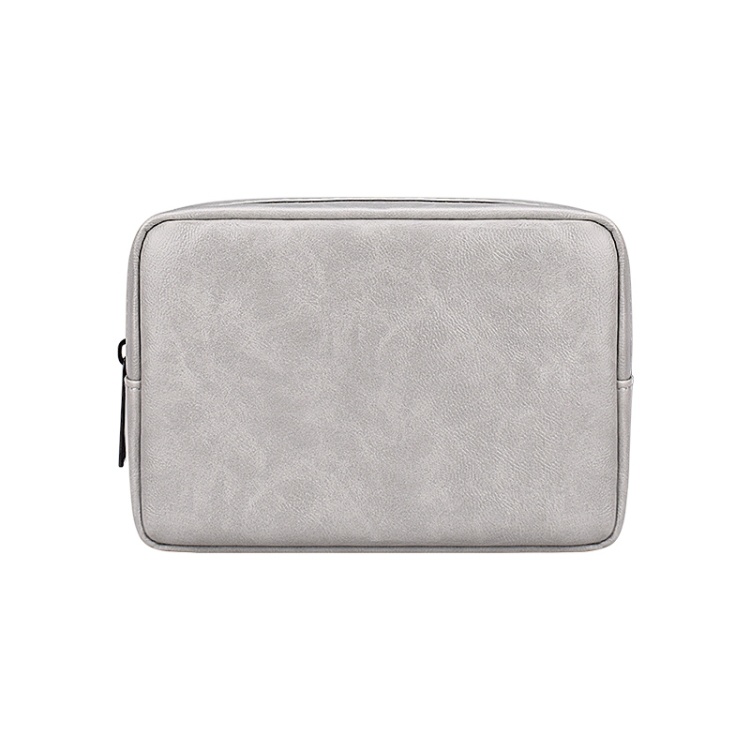
Bolsa de cuero para accesorios digitales portátiles DY03
1. Diseño de apertura grande, fácil de almacenar y sacar. 2. El diseño interno de la partición de la red de doble cara hace que los artículos sean ordenados y ordenados y no desordenados. 3. La tela anti-splash, tiembla ligeramente, y las gotas de agua se caen naturalmente 4. Material: PU 5. Peso: 100g 6. Tamaño: 17 x 12 x 6cm
Brand: Orikato
Category: Electronics > Electronics Accessories